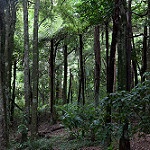
Scene: Outdoor